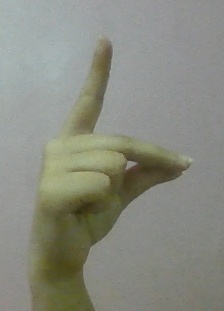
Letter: ta